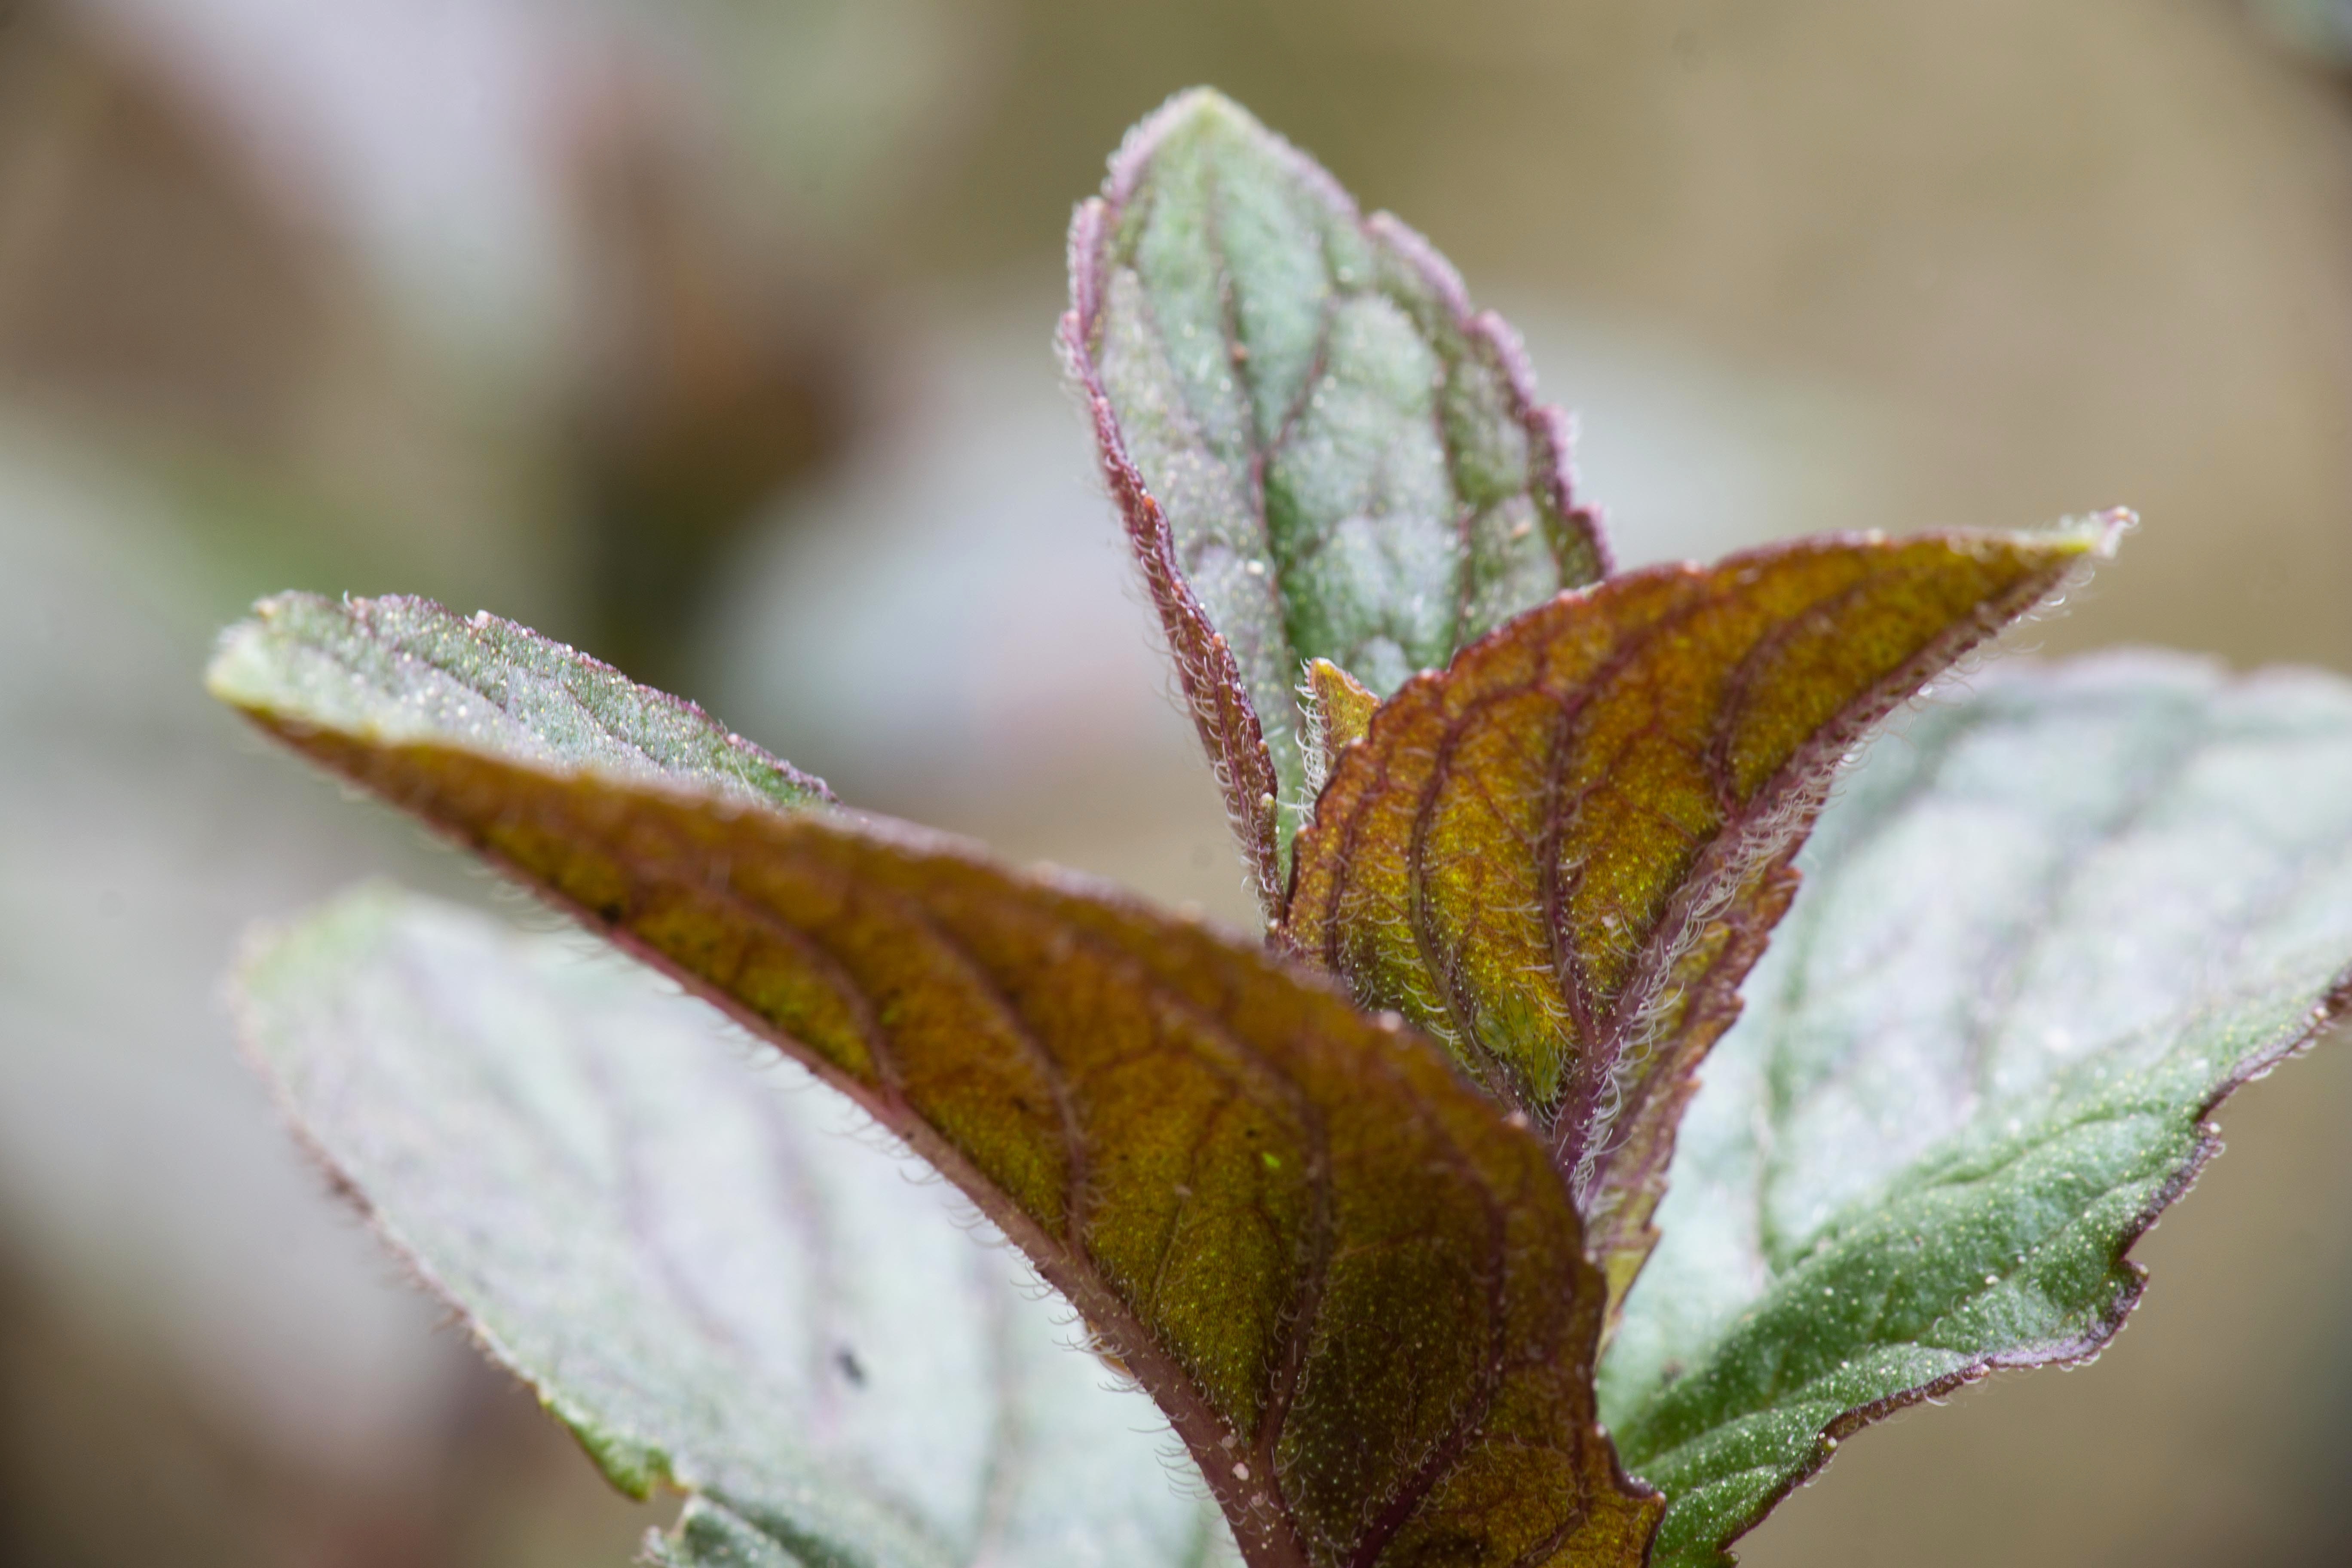
nature, branch, blossom, plant, photography, leaf, flower, petal, frost, green, herb, macro, autumn, botany, flora, season, mint, wildflower, close up, shrub, tee, bud, herbs, macro photography, flowering plant, lip flowering plant, plant stem, land plant, schokominze, chocolate mint